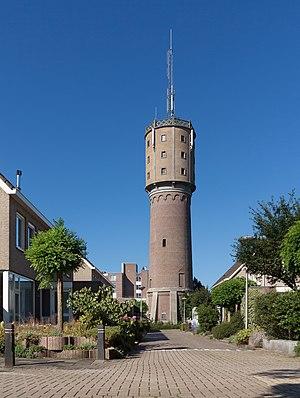
Bodegraven est un village dans la commune néerlandaise de Bodegraven-Reeuwijk, dans la province de la Hollande-Méridionale.